Mound, Minnesota

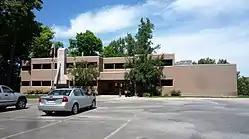
City Hall

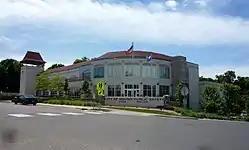
The Mound Public Safety Facility houses both the city's Fire and Police Departments.

According to the United States Census Bureau, the city has an area of , of which is land and is water. County Roads 15 and 110 are two of the main routes.